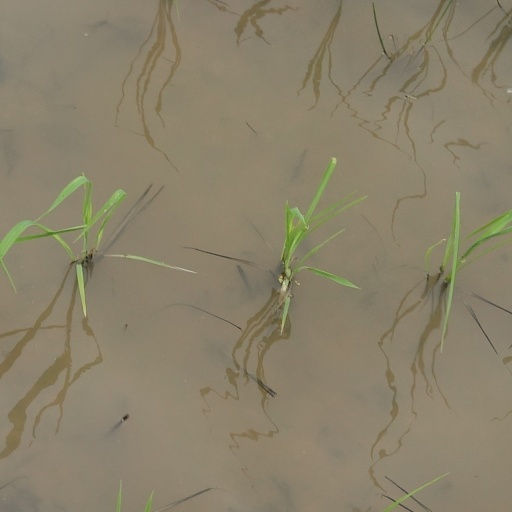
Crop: rice